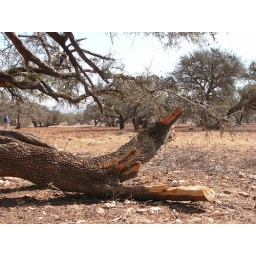
The fruit and its tree grow in desert zones. Argan trees fight against the desertification